Plasma oscillation

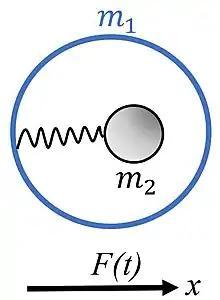
Figure 1. Core with mass formula_15 connected by a spring formula_16 to a shell mass formula_17. The system experiences force formula_18.

Plasma oscillations can result in an effective negative mass. Consider the mass–spring model in Figure 1. Solving the equations of motion and replacing the system with a single effective mass gives: